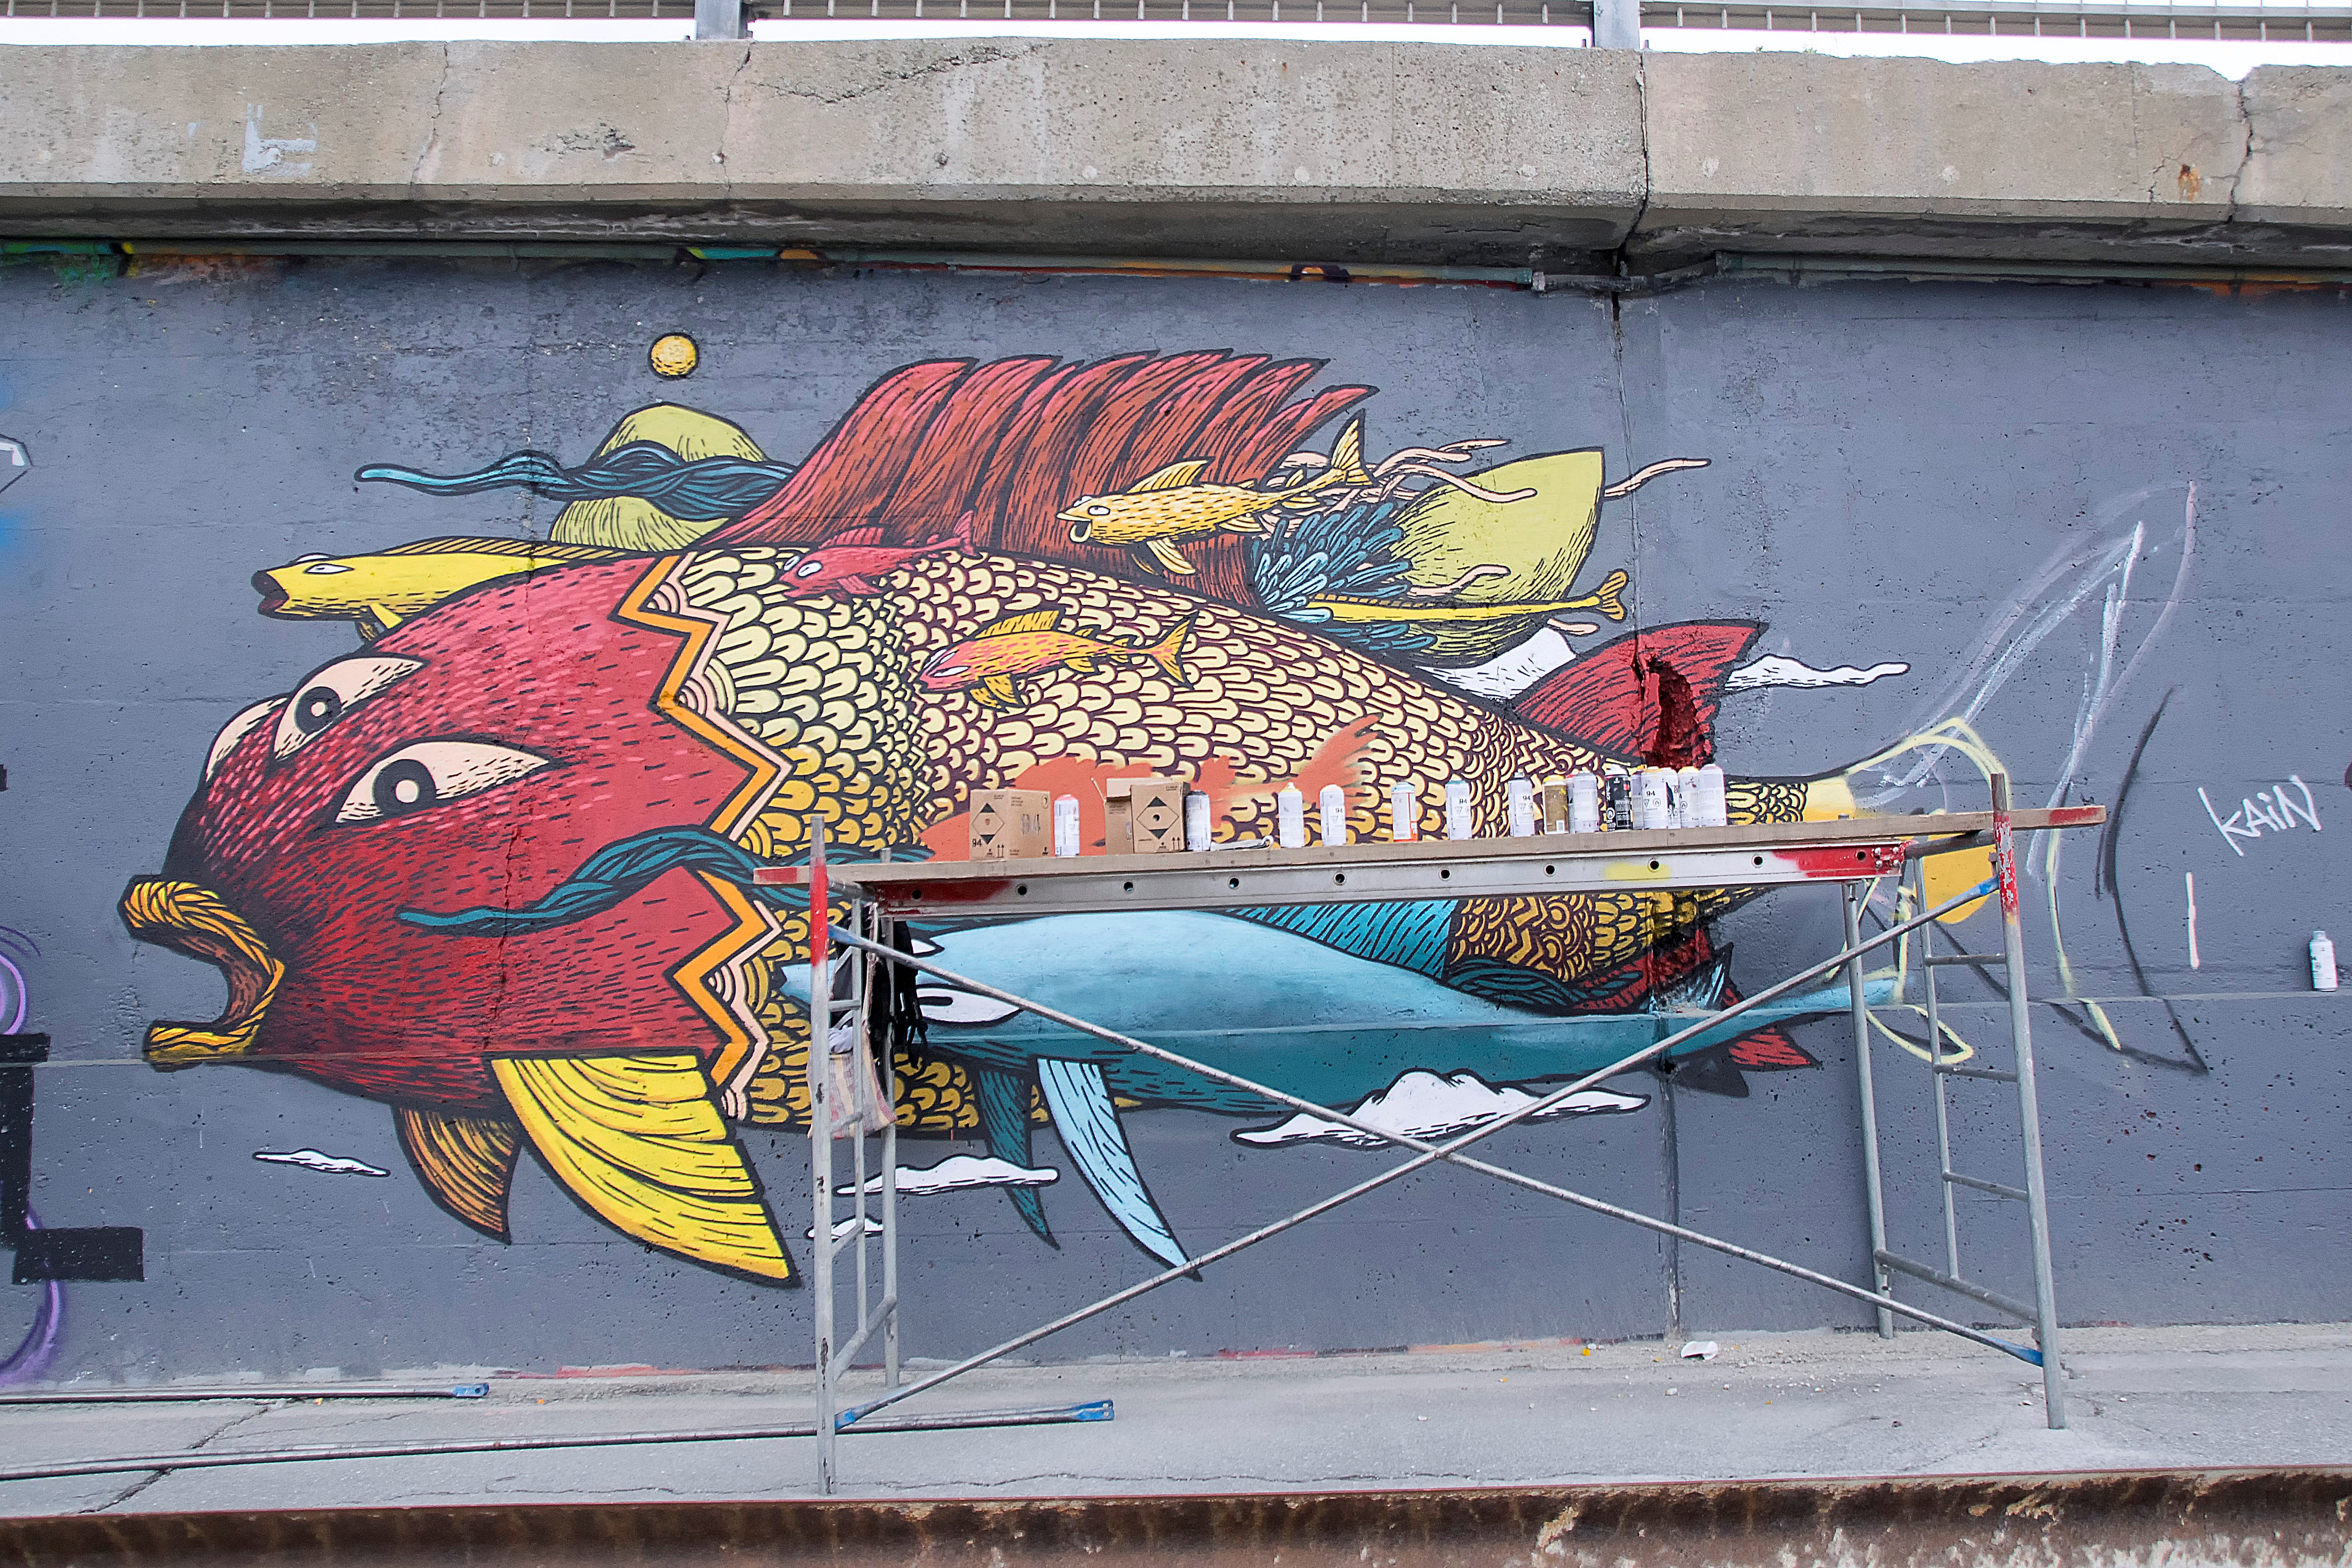
urban, color, graffiti, painting, street art, art, canada, mural, quebec, sherbrooke, urbain, amalgam